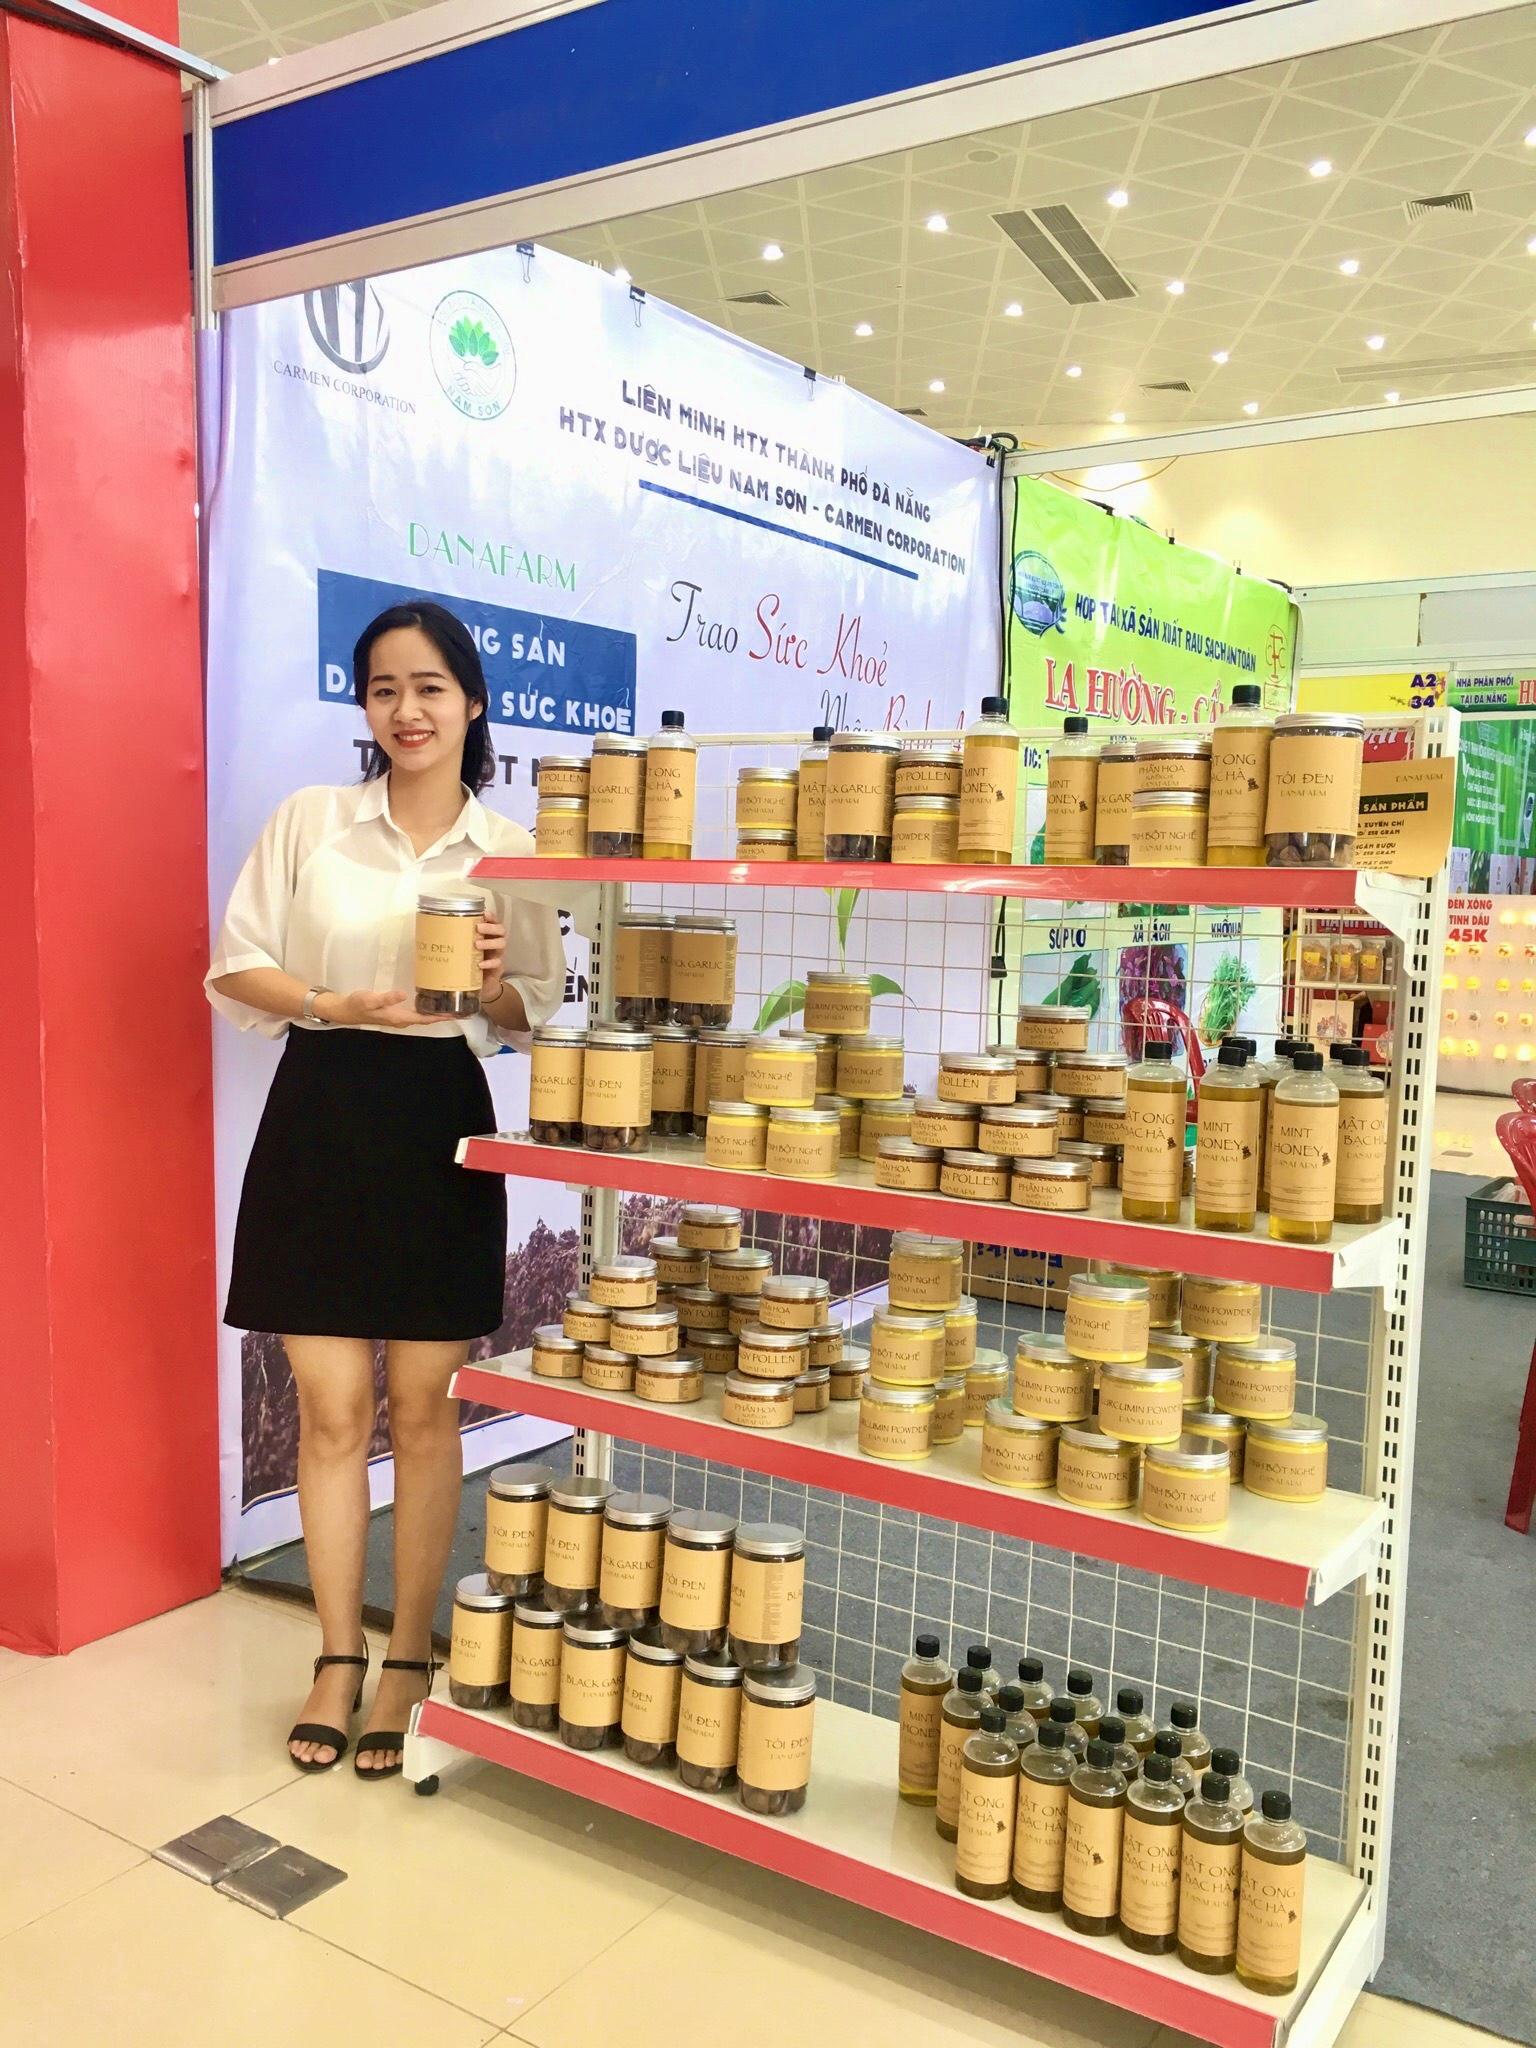
cô gái đang đứng giới thiệu sản phẩm